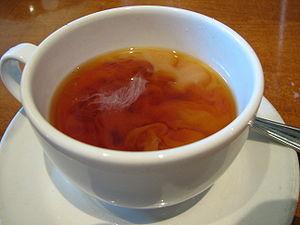
Les Britanniques sont parmi les plus grands consommateurs de thé au monde, chaque personne consommant en moyenne 1,9 kg par an. Le thé employé est généralement du thé noir, servi avec du lait et parfois avec le sucre. Le thé fort est servi avec beaucoup de lait et souvent deux cuillères à café de sucre, généralement dans une tasse, qui est communément appelé « builder's tea », en référence aux constructeurs et plus largement à la classe ouvrière. La plupart du temps au Royaume-Uni, boire du thé n'est pas une expression de la culture délicate et raffiné que le reste du monde s'imagine : une tasse de thé est quelque chose bu fréquemment tout au long de la journée. Les britanniques ont bien sûr une cérémonie de thé plus formelle, mais les pauses thé sont une partie essentielle de la journée de travail. Le terme est souvent abrégé en « thé », indiquant essentiellement une pause. Ce terme d'ailleurs employé dans le jeu de cricket et, par conséquent, dans la plupart des autres pays de l'ancien empire britannique. Les marques de thé les plus connues sont Tetley, Twinings et Yorkshire Tea.